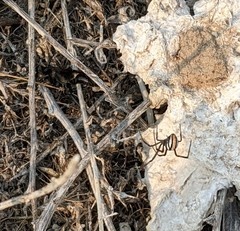
Species: Lactrodectus_hesperus